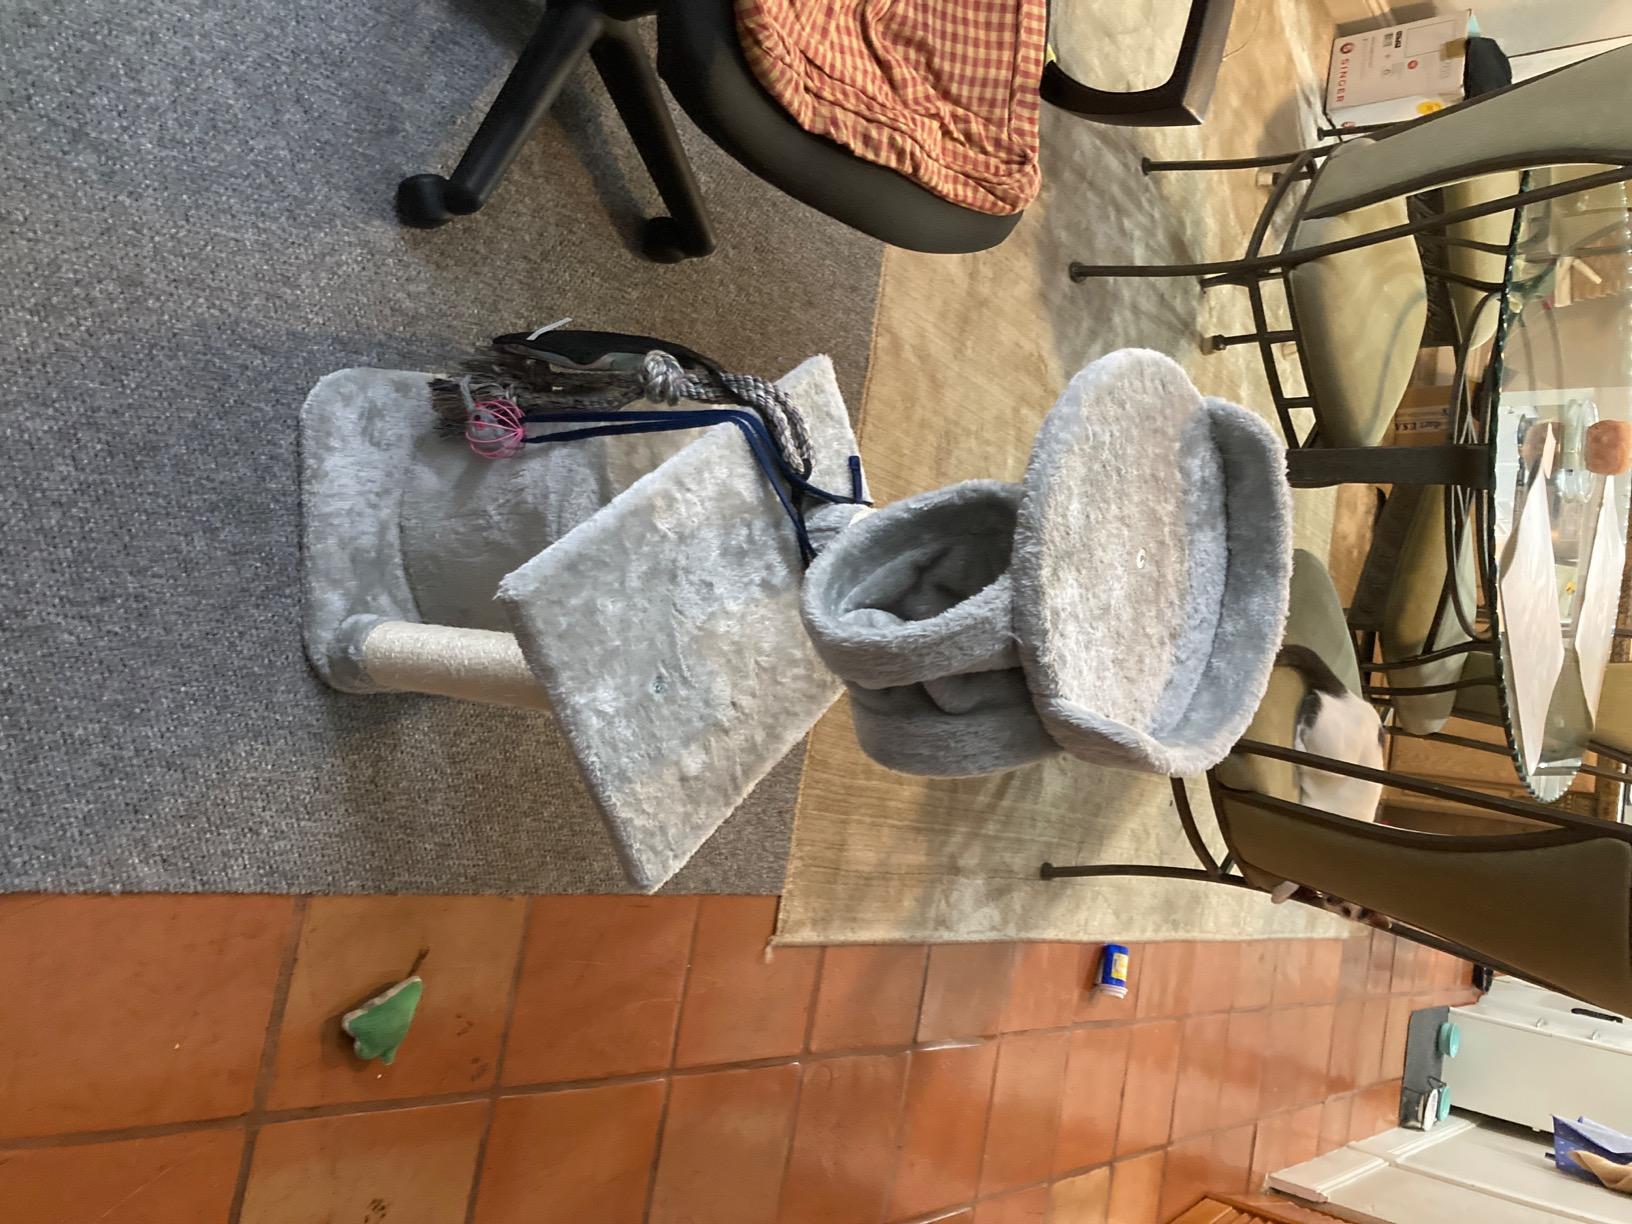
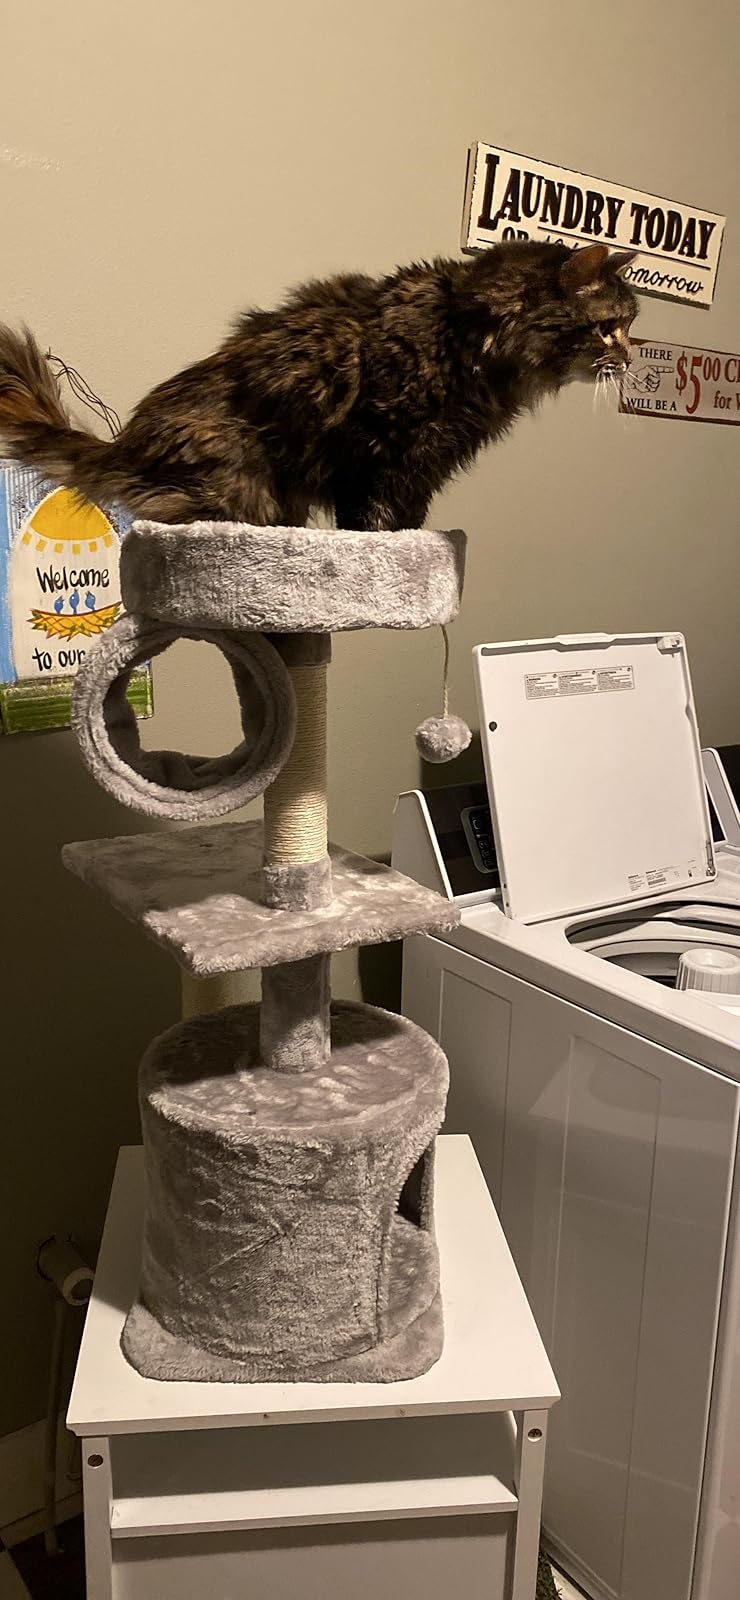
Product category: items_cat tree
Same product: yes